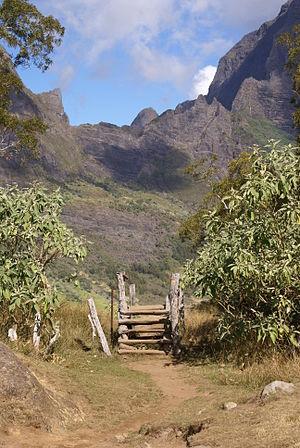
Sur le chemin entre la Plaine des Tamarins et Marla, dans le cirque de Mafate, sur l'île de La Réunion